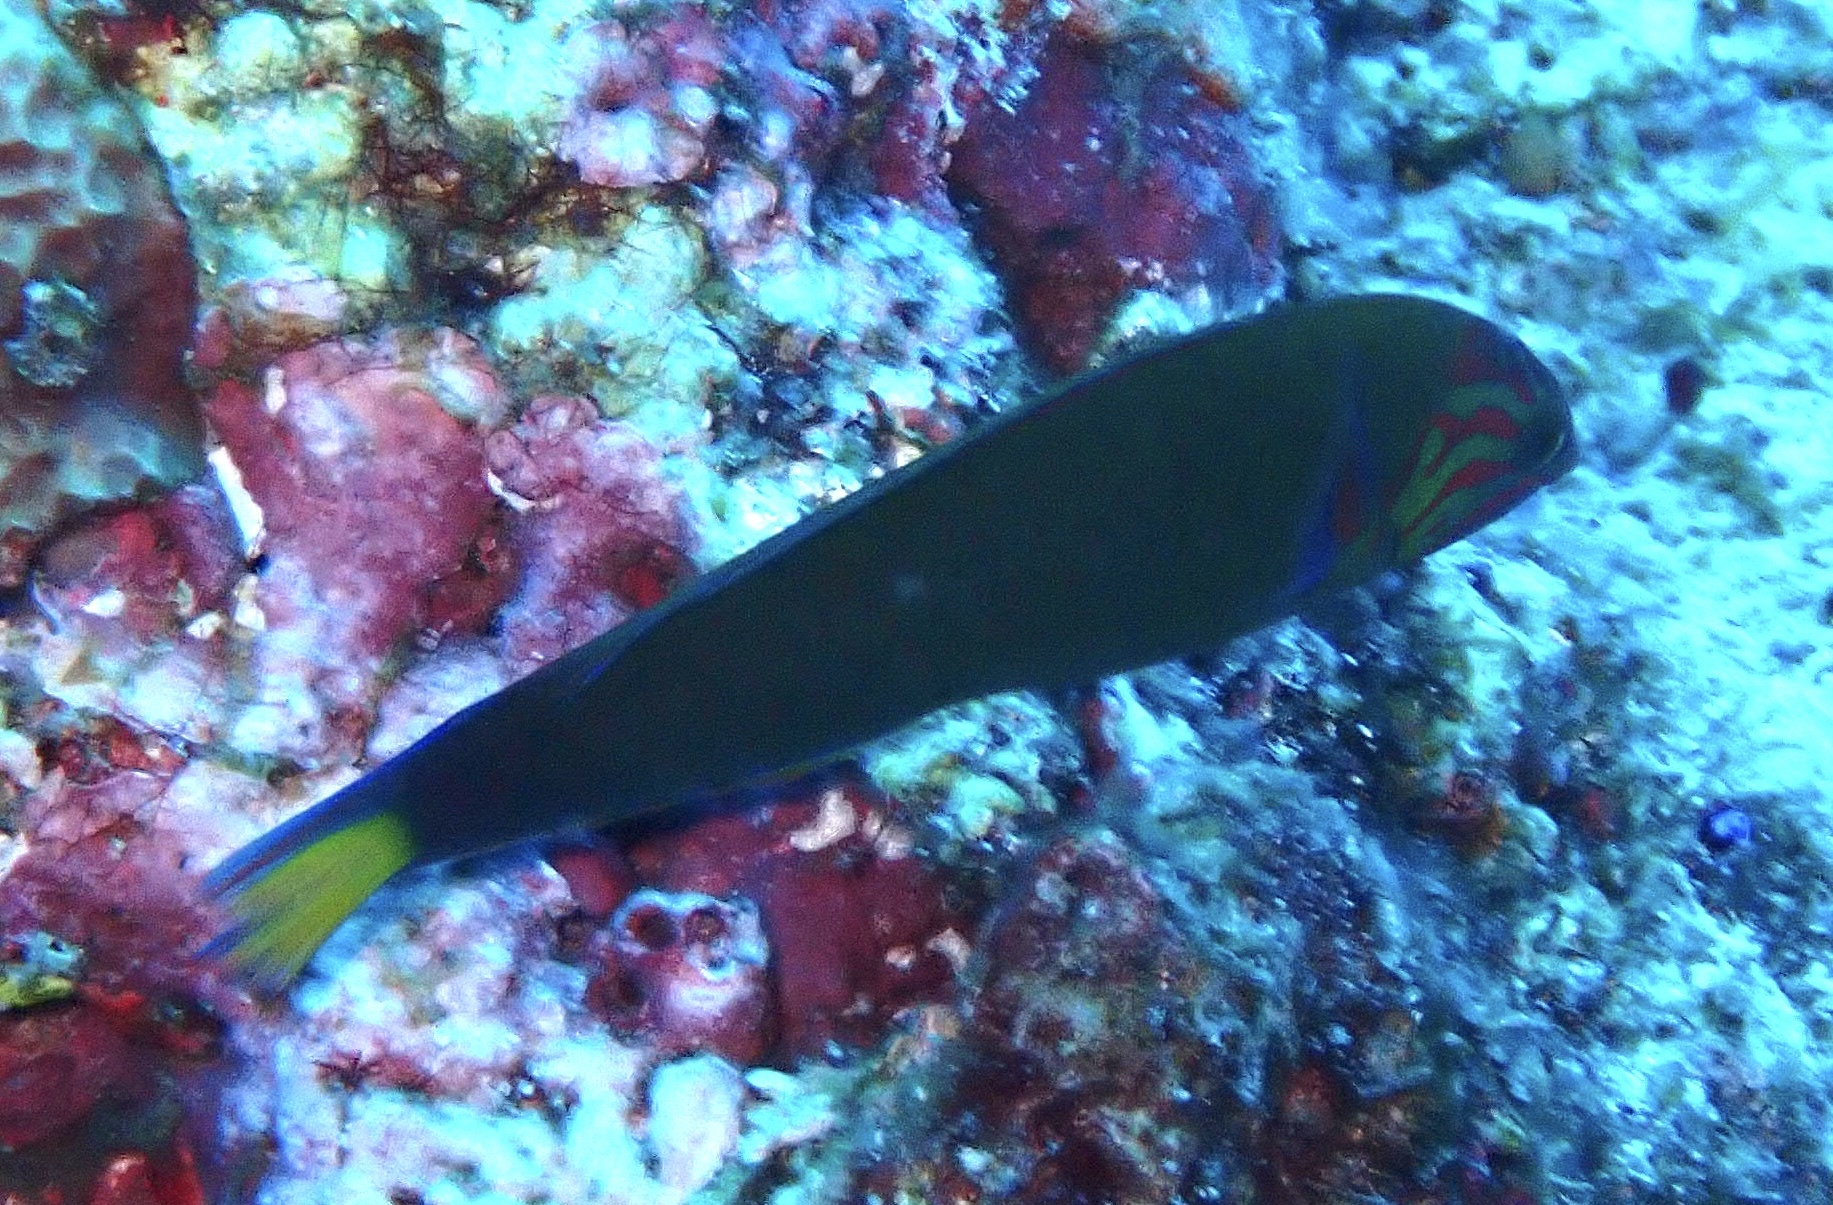
Thalassoma lunare (Moon Wrasse)